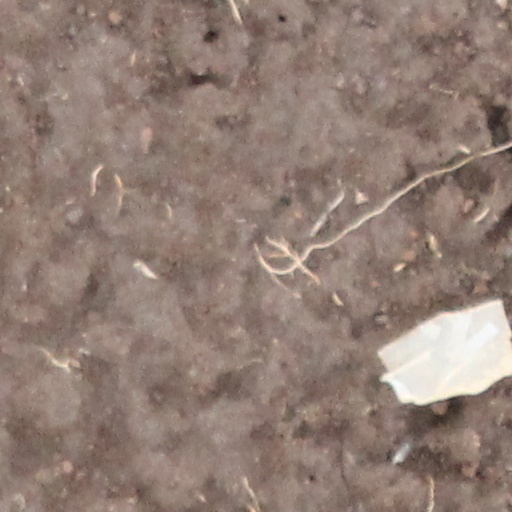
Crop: wheat